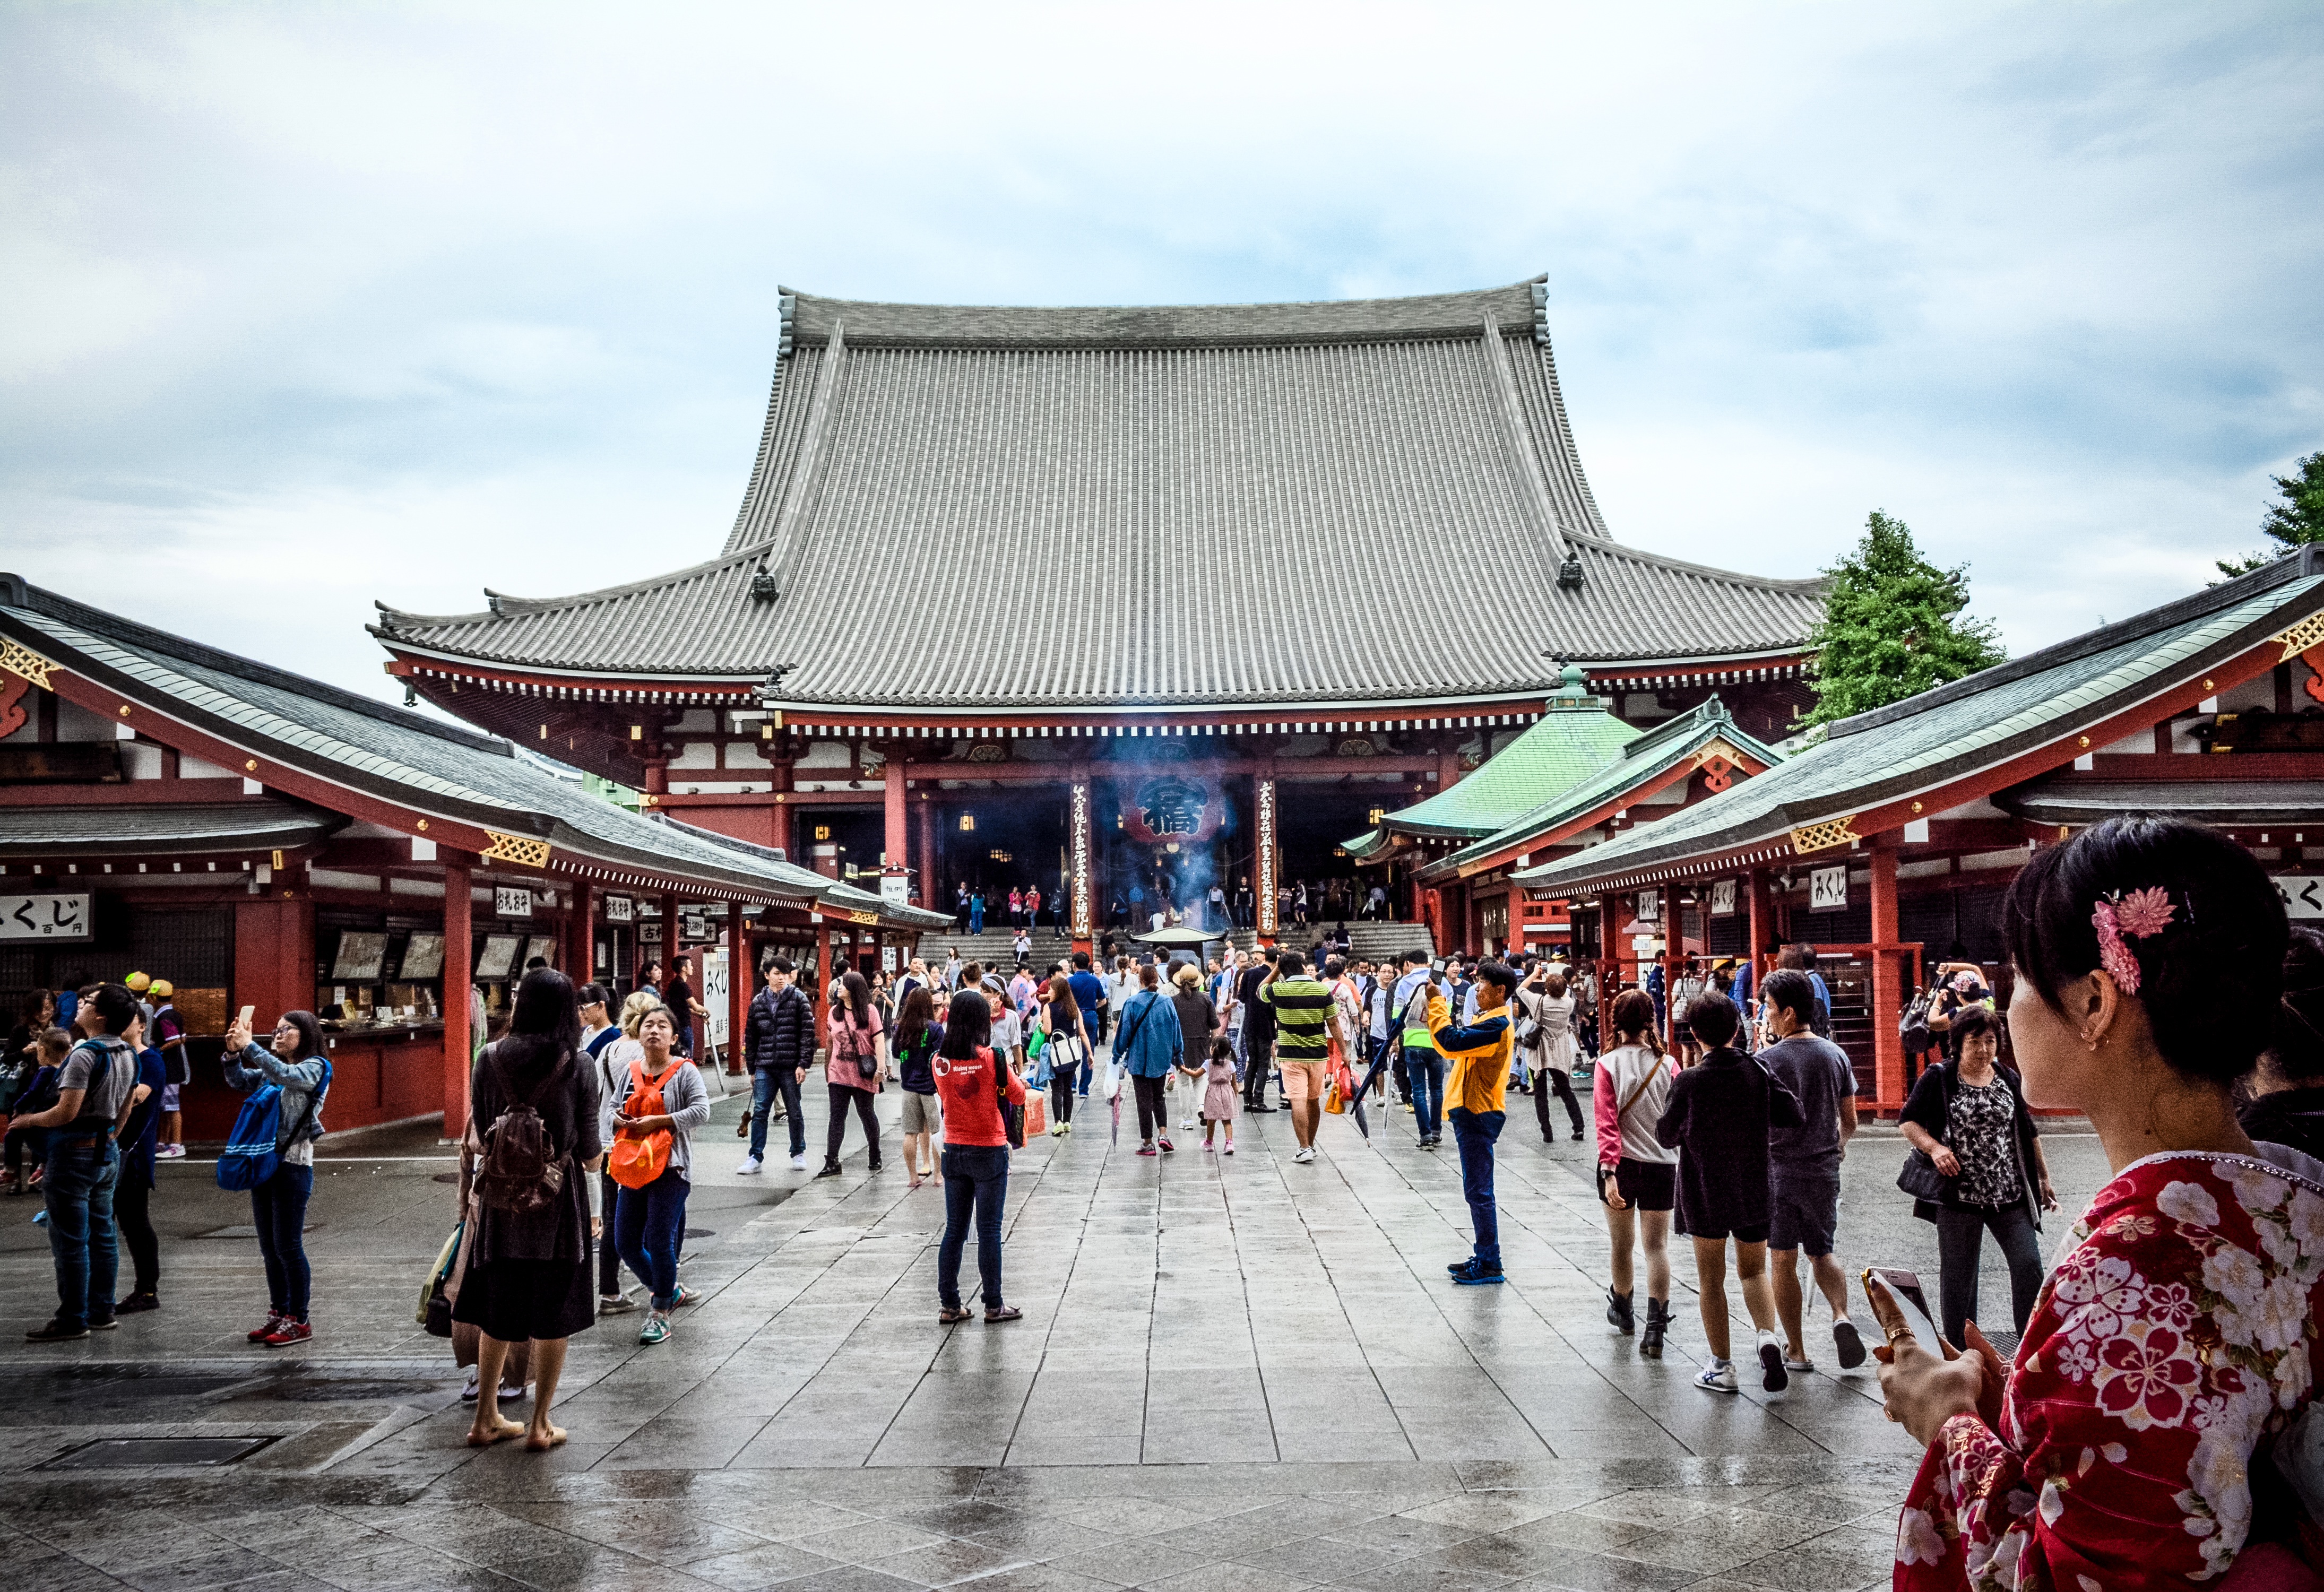
person, architecture, street, building, city, crowd, travel, market, tourism, public space, temple, shrine, shinto shrine